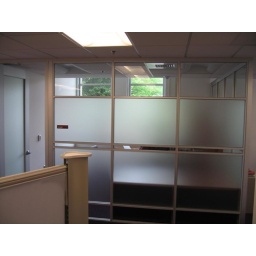
Frosted glass wall lends some privacy to staff offices while letting in light from exterior windows.